Mobile field force

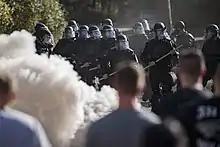
An element of the Georgia State Patrol Mobile Field Force pictured in 2016

A mobile field force (MFF), within the context of United States law enforcement, is a large element of police officers specially organized to support anti-riot operations through the use of maneuver tactics aimed at dispersing crowds during their embryonic phase or extracting agitators and leaders from larger groups. The mobile field force concept was created by the Miami-Dade Police Department in the 1980s.